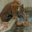
Label: tiger